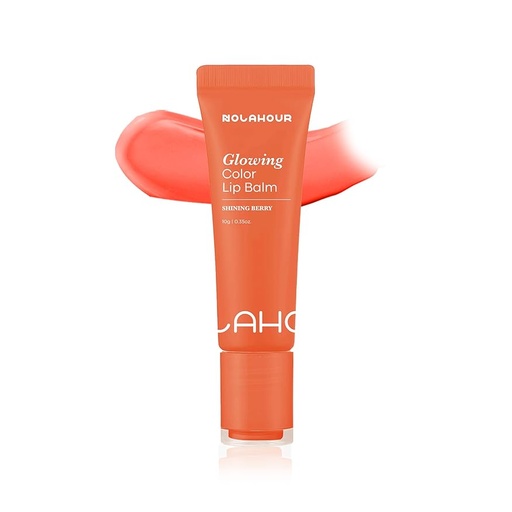
Glowing Color Lip Balm 0.35 Oz| Hydrating Lip Balm Lip Gloss for Girls | Vegan Lip Balm & Lip Plumping Gloss | Lip Glowy Balm & Lip Care for Dry Lips | Moisturizing Lip Balm Shining Berry
About This ✅ BRILLIANTLY TRANSPARENT GLOSS. Experience more than just a Korean lip gloss, as our lip balm's sheer gloss transforms into a dazzling radiance, giving your lips a captivating touch of glamour and a radiant glow that enhances your overall appearance. ✅ HOLISTIC LIP NOURISHMENT. More than just a cosmetic, our Korean lip balm is a comprehensive lip care solution that ensures your lips are pampered while delivering pigmented, glossy, and moisturized results for a nourished and more vibrant look. ✅ 360-DEGREE SHINE. Shine from every angle with our lip beauty balm. The 360-degree perspective reveals a mesmerizing brilliance that makes your lips a focal point of attention and admiration, just like those of your favorite celebrities. ✅ DEWY MOISTURE COATING. Enjoy a watery finish that captivates and prioritizes lip care. The moisture coating of this natural lip balm not only exudes the glossy allure but also actively relieves dry, cracked lips, leaving your lips feeling refreshed and delicately dew-kissed. ✅ VEGAN & CRUELTY-FREE. Get yourself a guilt-free glamour with our vegan & cruelty-free colored lip balm crafted for both ethical and enchanting beauty experience. Choose a product that not only enhances your charm but also aligns with your commitment to cruelty-free and sustainable beauty. Overview Brand : NOLAHOUR Item Form : Tube Finish Type : Glossy Skin Type : All Color : Shinning Berry
Brand: NOLAHOUR
Category: Health & Beauty > Personal Care > Cosmetics > Skin Care > Lip Balms & Treatments > Lip Balms